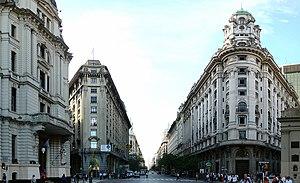
Avenida Roque Sáenz Peña (Diagonal Norte) et Obélisque de Buenos Aires, Argentine
L’Argentine, en forme longue la République argentine, est un pays d’Amérique du Sud partageant ses frontières avec le Chili à l’ouest, la Bolivie et le Paraguay au nord, le Brésil et l’Uruguay au nord-est, enfin l’océan Atlantique à l'est et au sud. Son territoire américain continental couvre une grande partie du Cône Sud.
L'Avenida Roque Sáenz Peña ou Diagonal Norte est une grosse artère du quartier de San Nicolás de la ville de Buenos Aires, capitale de l'Argentine. Elle a une orientation sud-est/nord-ouest, qui fait qu'elle traverse en diagonale toute une série de pâtés de maisons carrés et dont le plan général en damier du centre
Buenos Aires [bɥenɔz‿ɛʁ] est la capitale et la ville la plus importante de l'Argentine. Les projections pour 2015 établies en 2005 estiment la population de la ville à 3 090 900 habitants. Son agglomération urbaine, le Grand Buenos Aires, compte 14 500 000 habitants. Les habitants sont appelés « Portègnes » ou « Buenos-Airiens », nom aussi donné aux habitants de la province de Buenos Aires dont ne fait pas partie la capitale fédérale. Ils sont pour la plupart d’origine espagnole ou italienne et la religion prépondérante est le catholicisme.